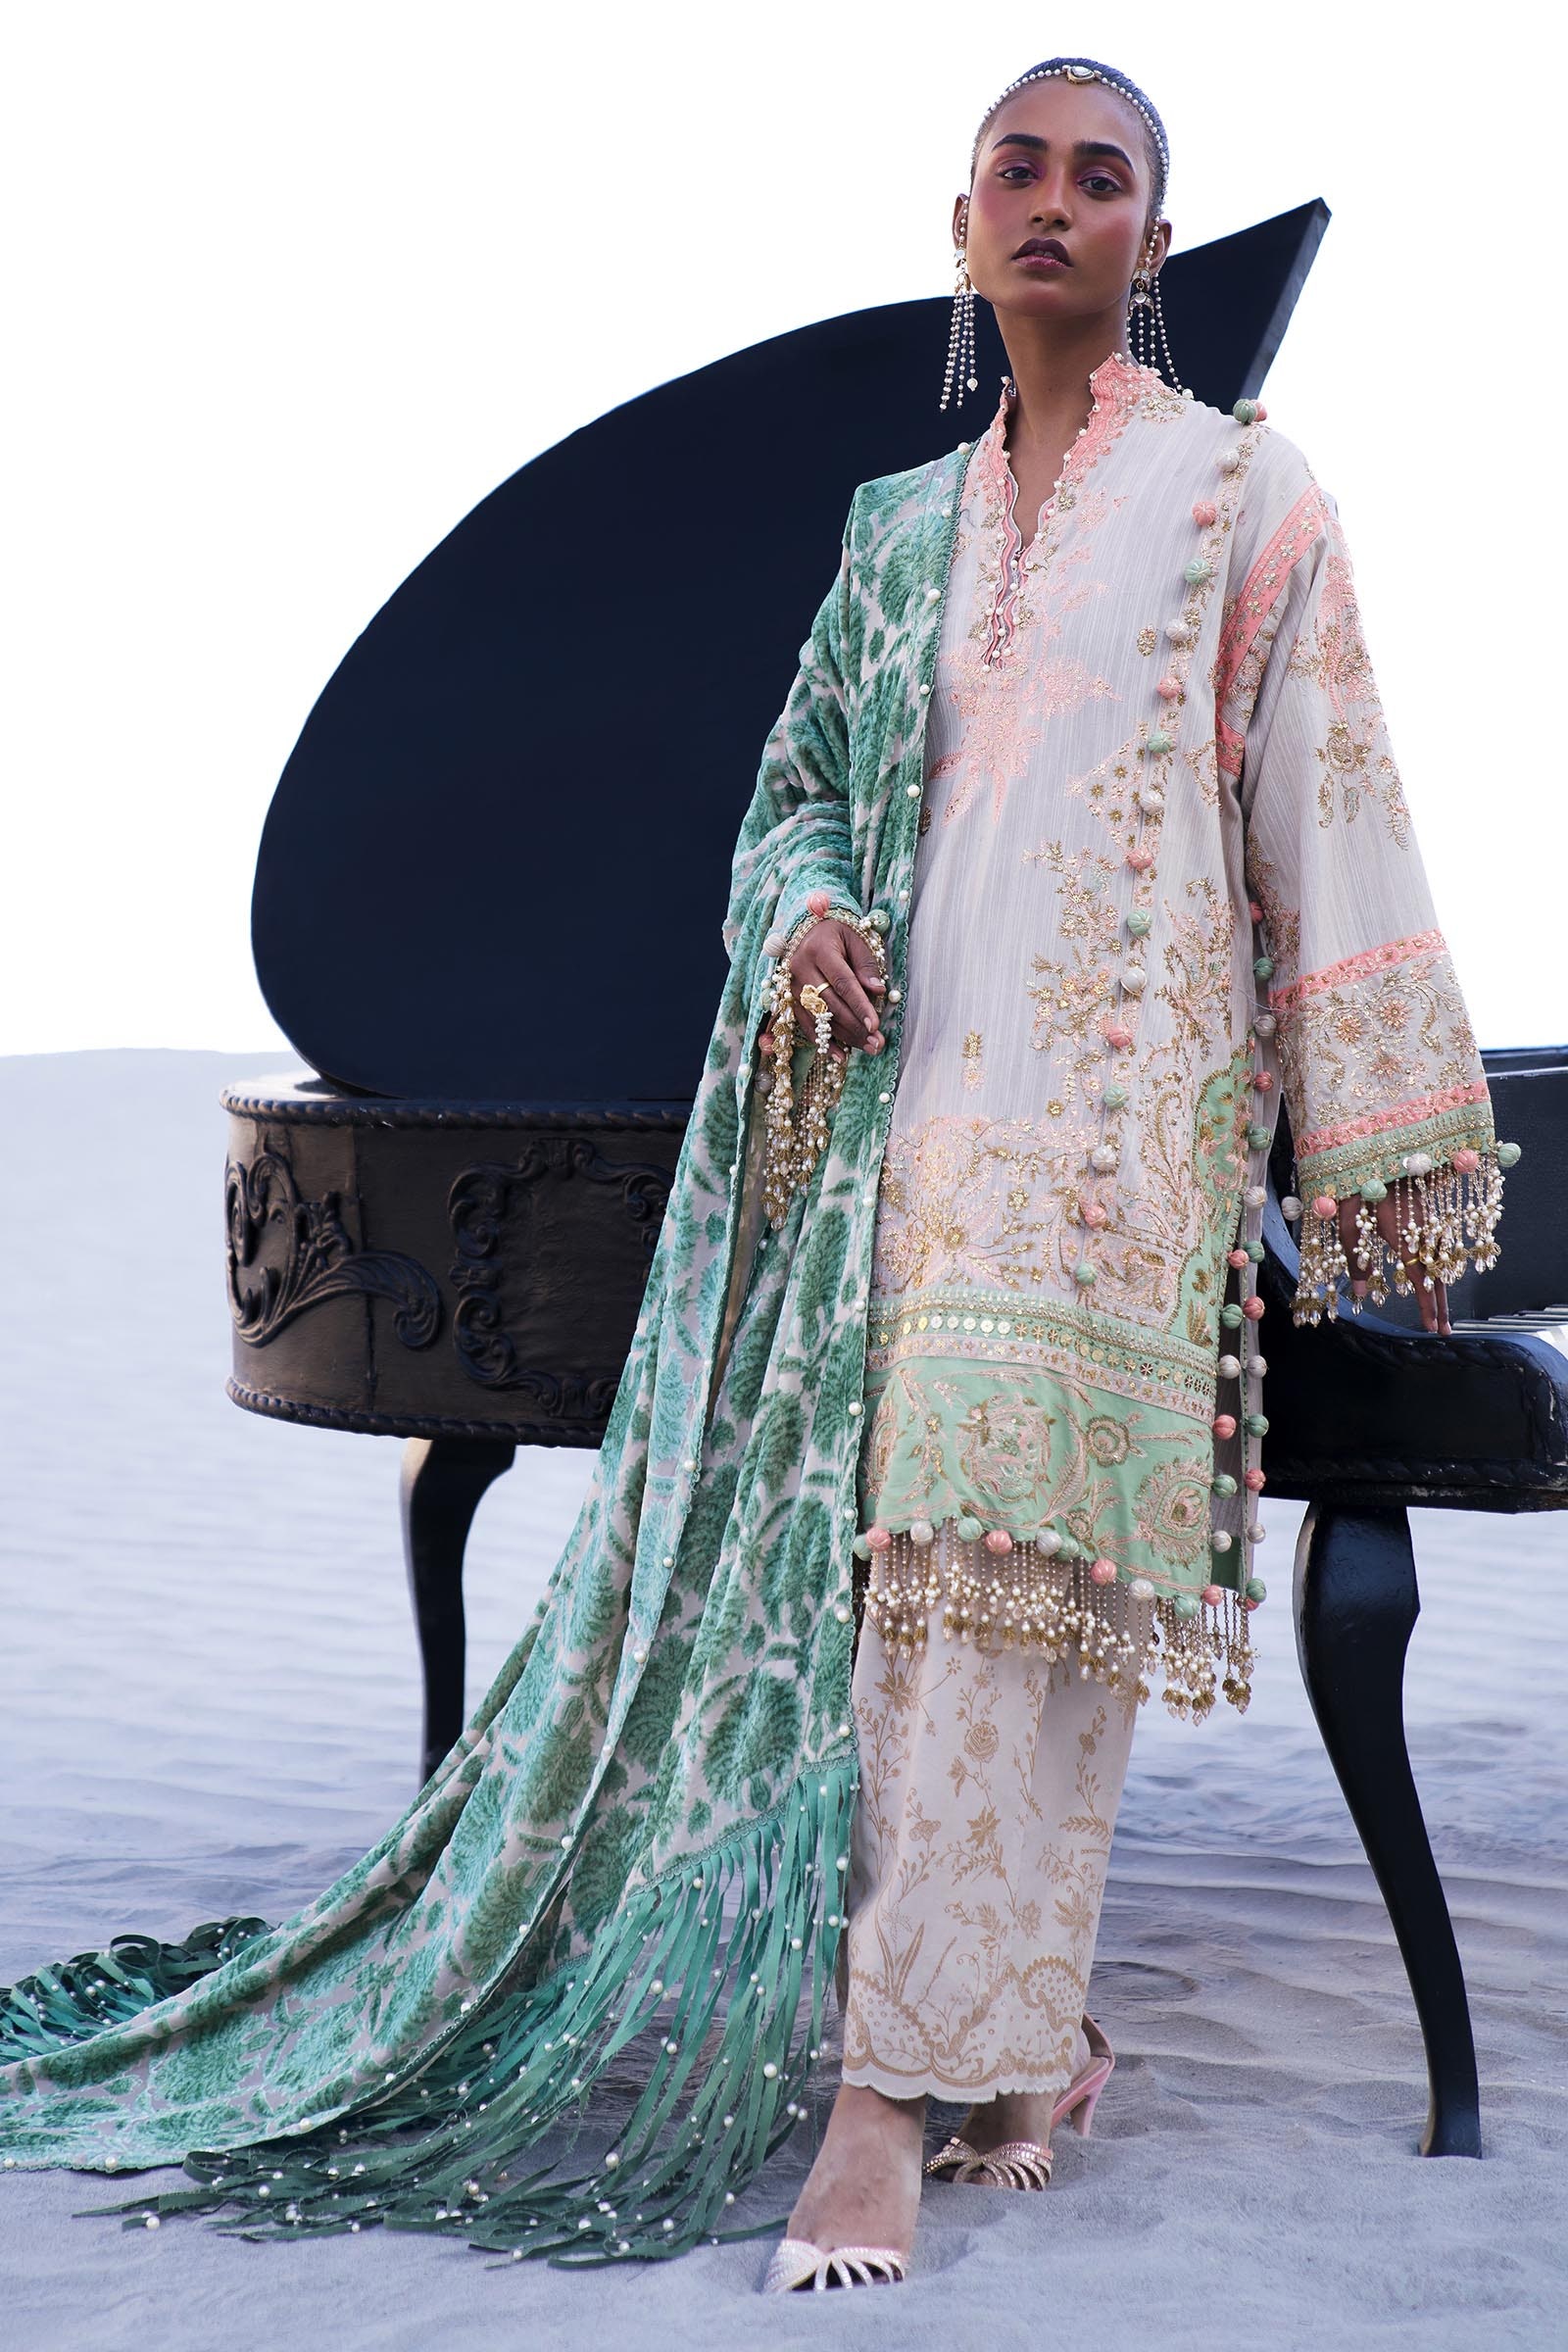
green multi embroidered salwar suit